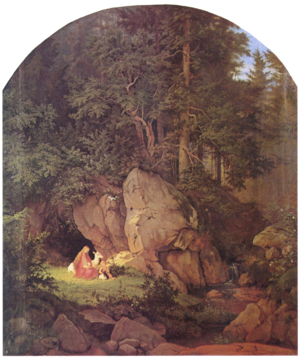
Dans le folklore et la fantasy, une forêt enchantée est une forêt sous influence d'un pouvoir magique ou qui abrite des enchantements. Dans les régions où les forêts sont communes, de telles forêts sont décrites dans les folklores les plus anciens et se manifestent au cours des siècles jusqu'aux œuvres fantastiques modernes. Ils représentent des lieux inconnus des personnages et peuvent donner lieu à des situations de transformation et de liminalité. La forêt peut constituer un lieu de danger menaçant, un refuge ou une opportunité d'aventure.
Geneviève de Brabant est une héroïne légendaire du Moyen Âge.